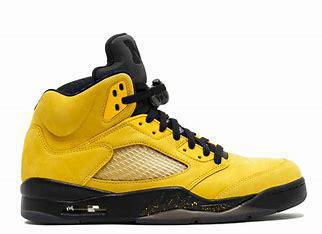
Brand: Jordan
Model: 5 Retro